Logan's World

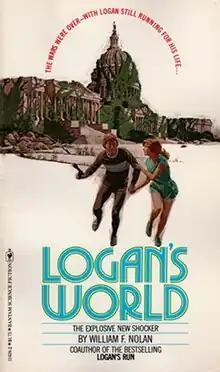
First edition

Logan's World (1977) is a science fiction novel by American writer William F. Nolan. It is a sequel to "Logan's Run" (1967), written by Nolan and George Clayton Johnson.